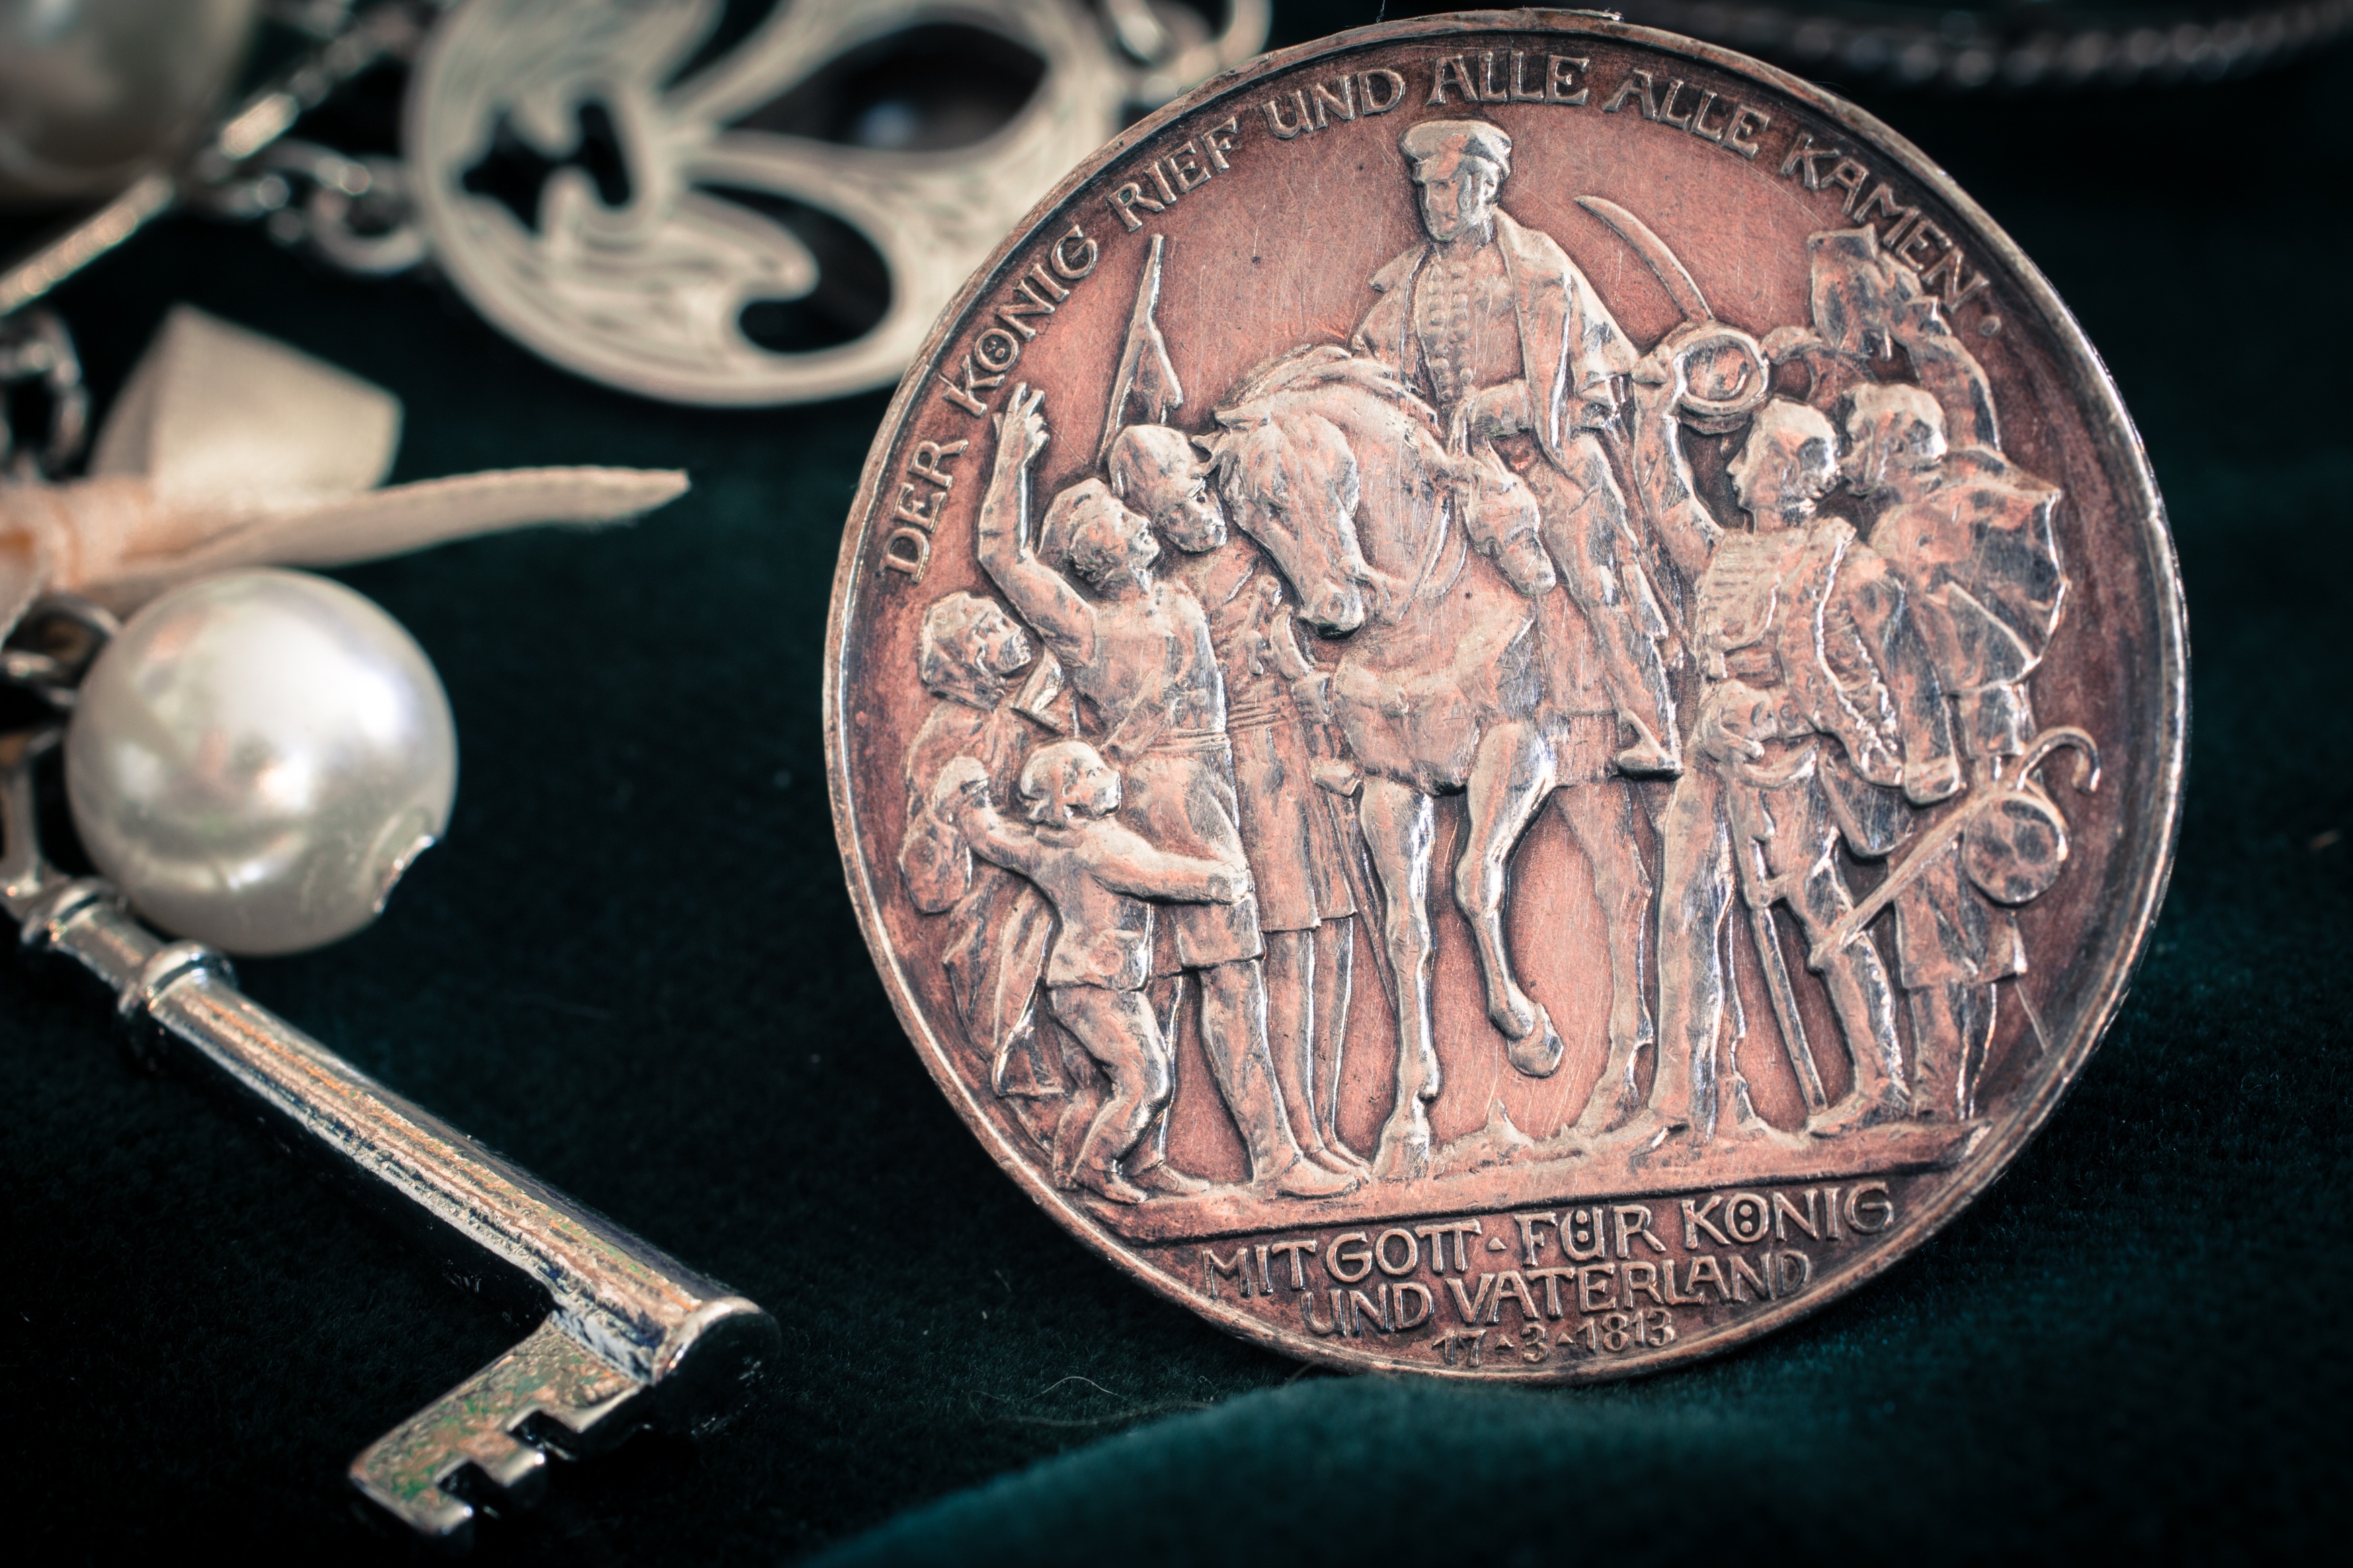
old, metal, money, material, three, silver, currency, coin, germany, mark, german, medal, historically, coins, award, silver coin, reichsmark, 1913, century celebration liberation wars